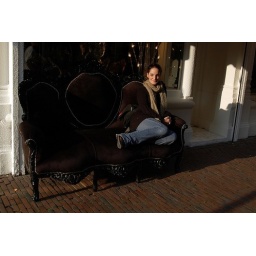
i wanted to ship this couch back to nyc. it would look fabulous in my turret!